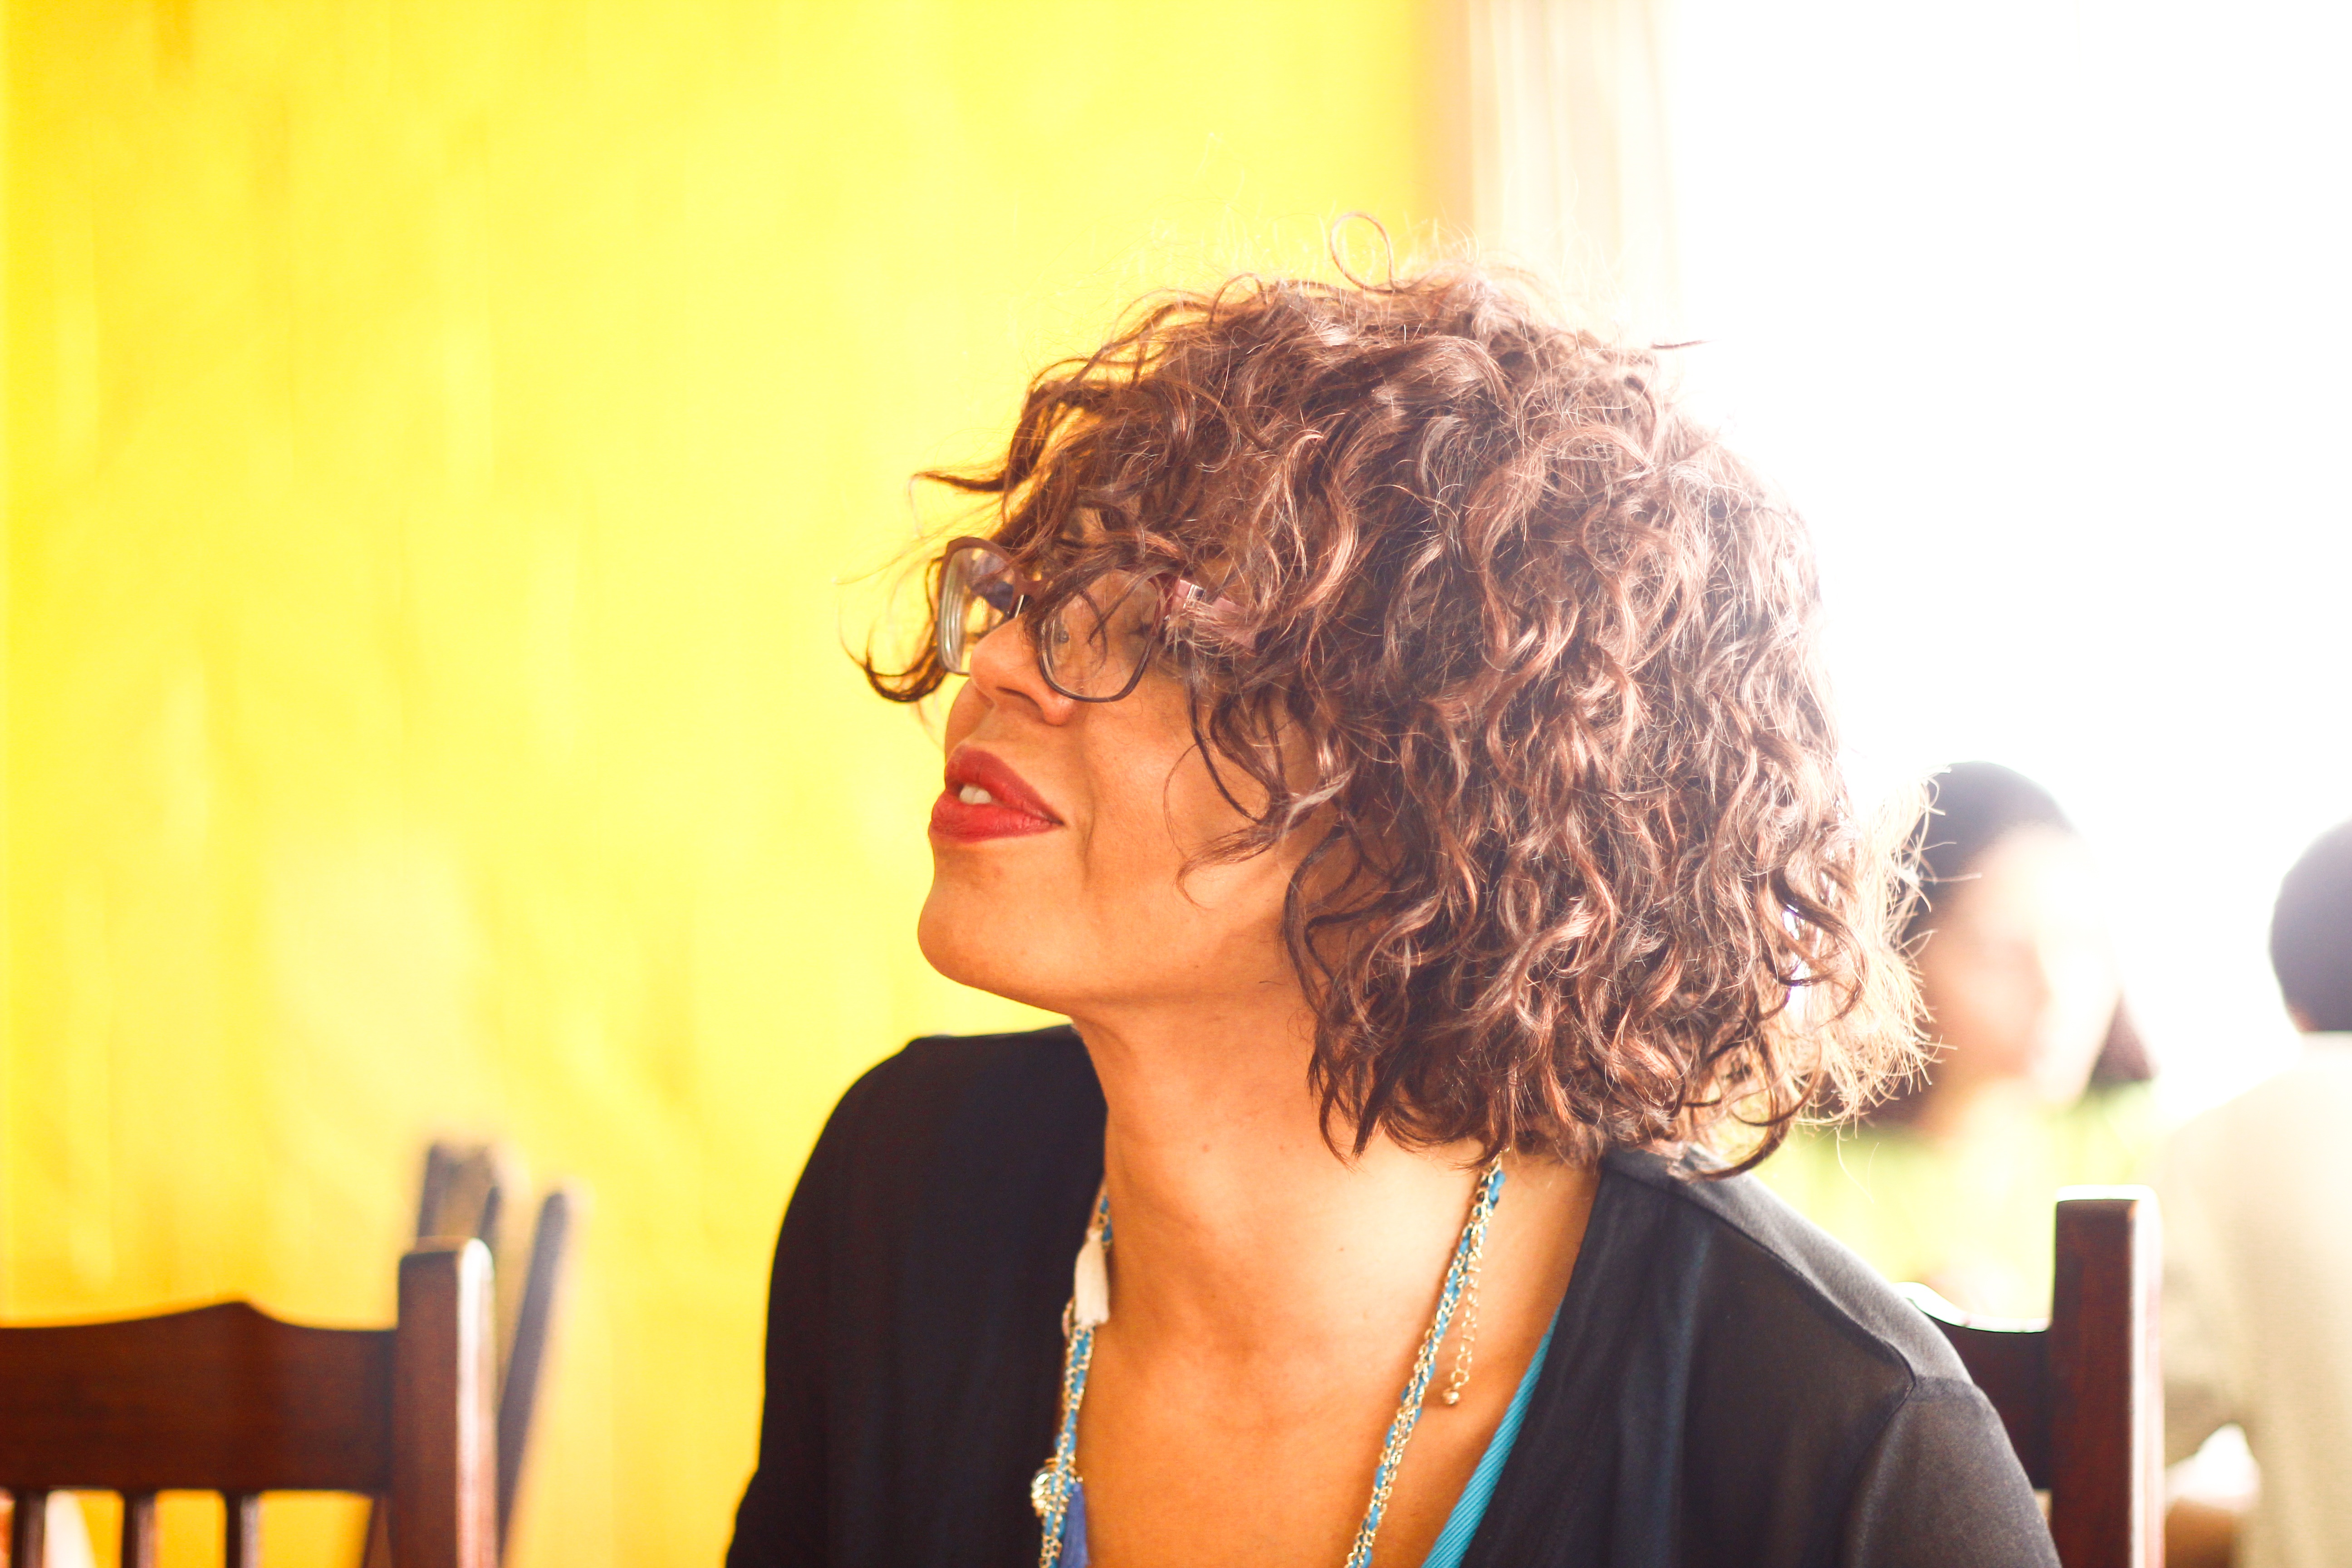
hair, fashion, hairstyle